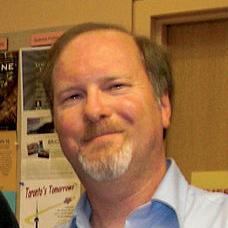
Age: 46